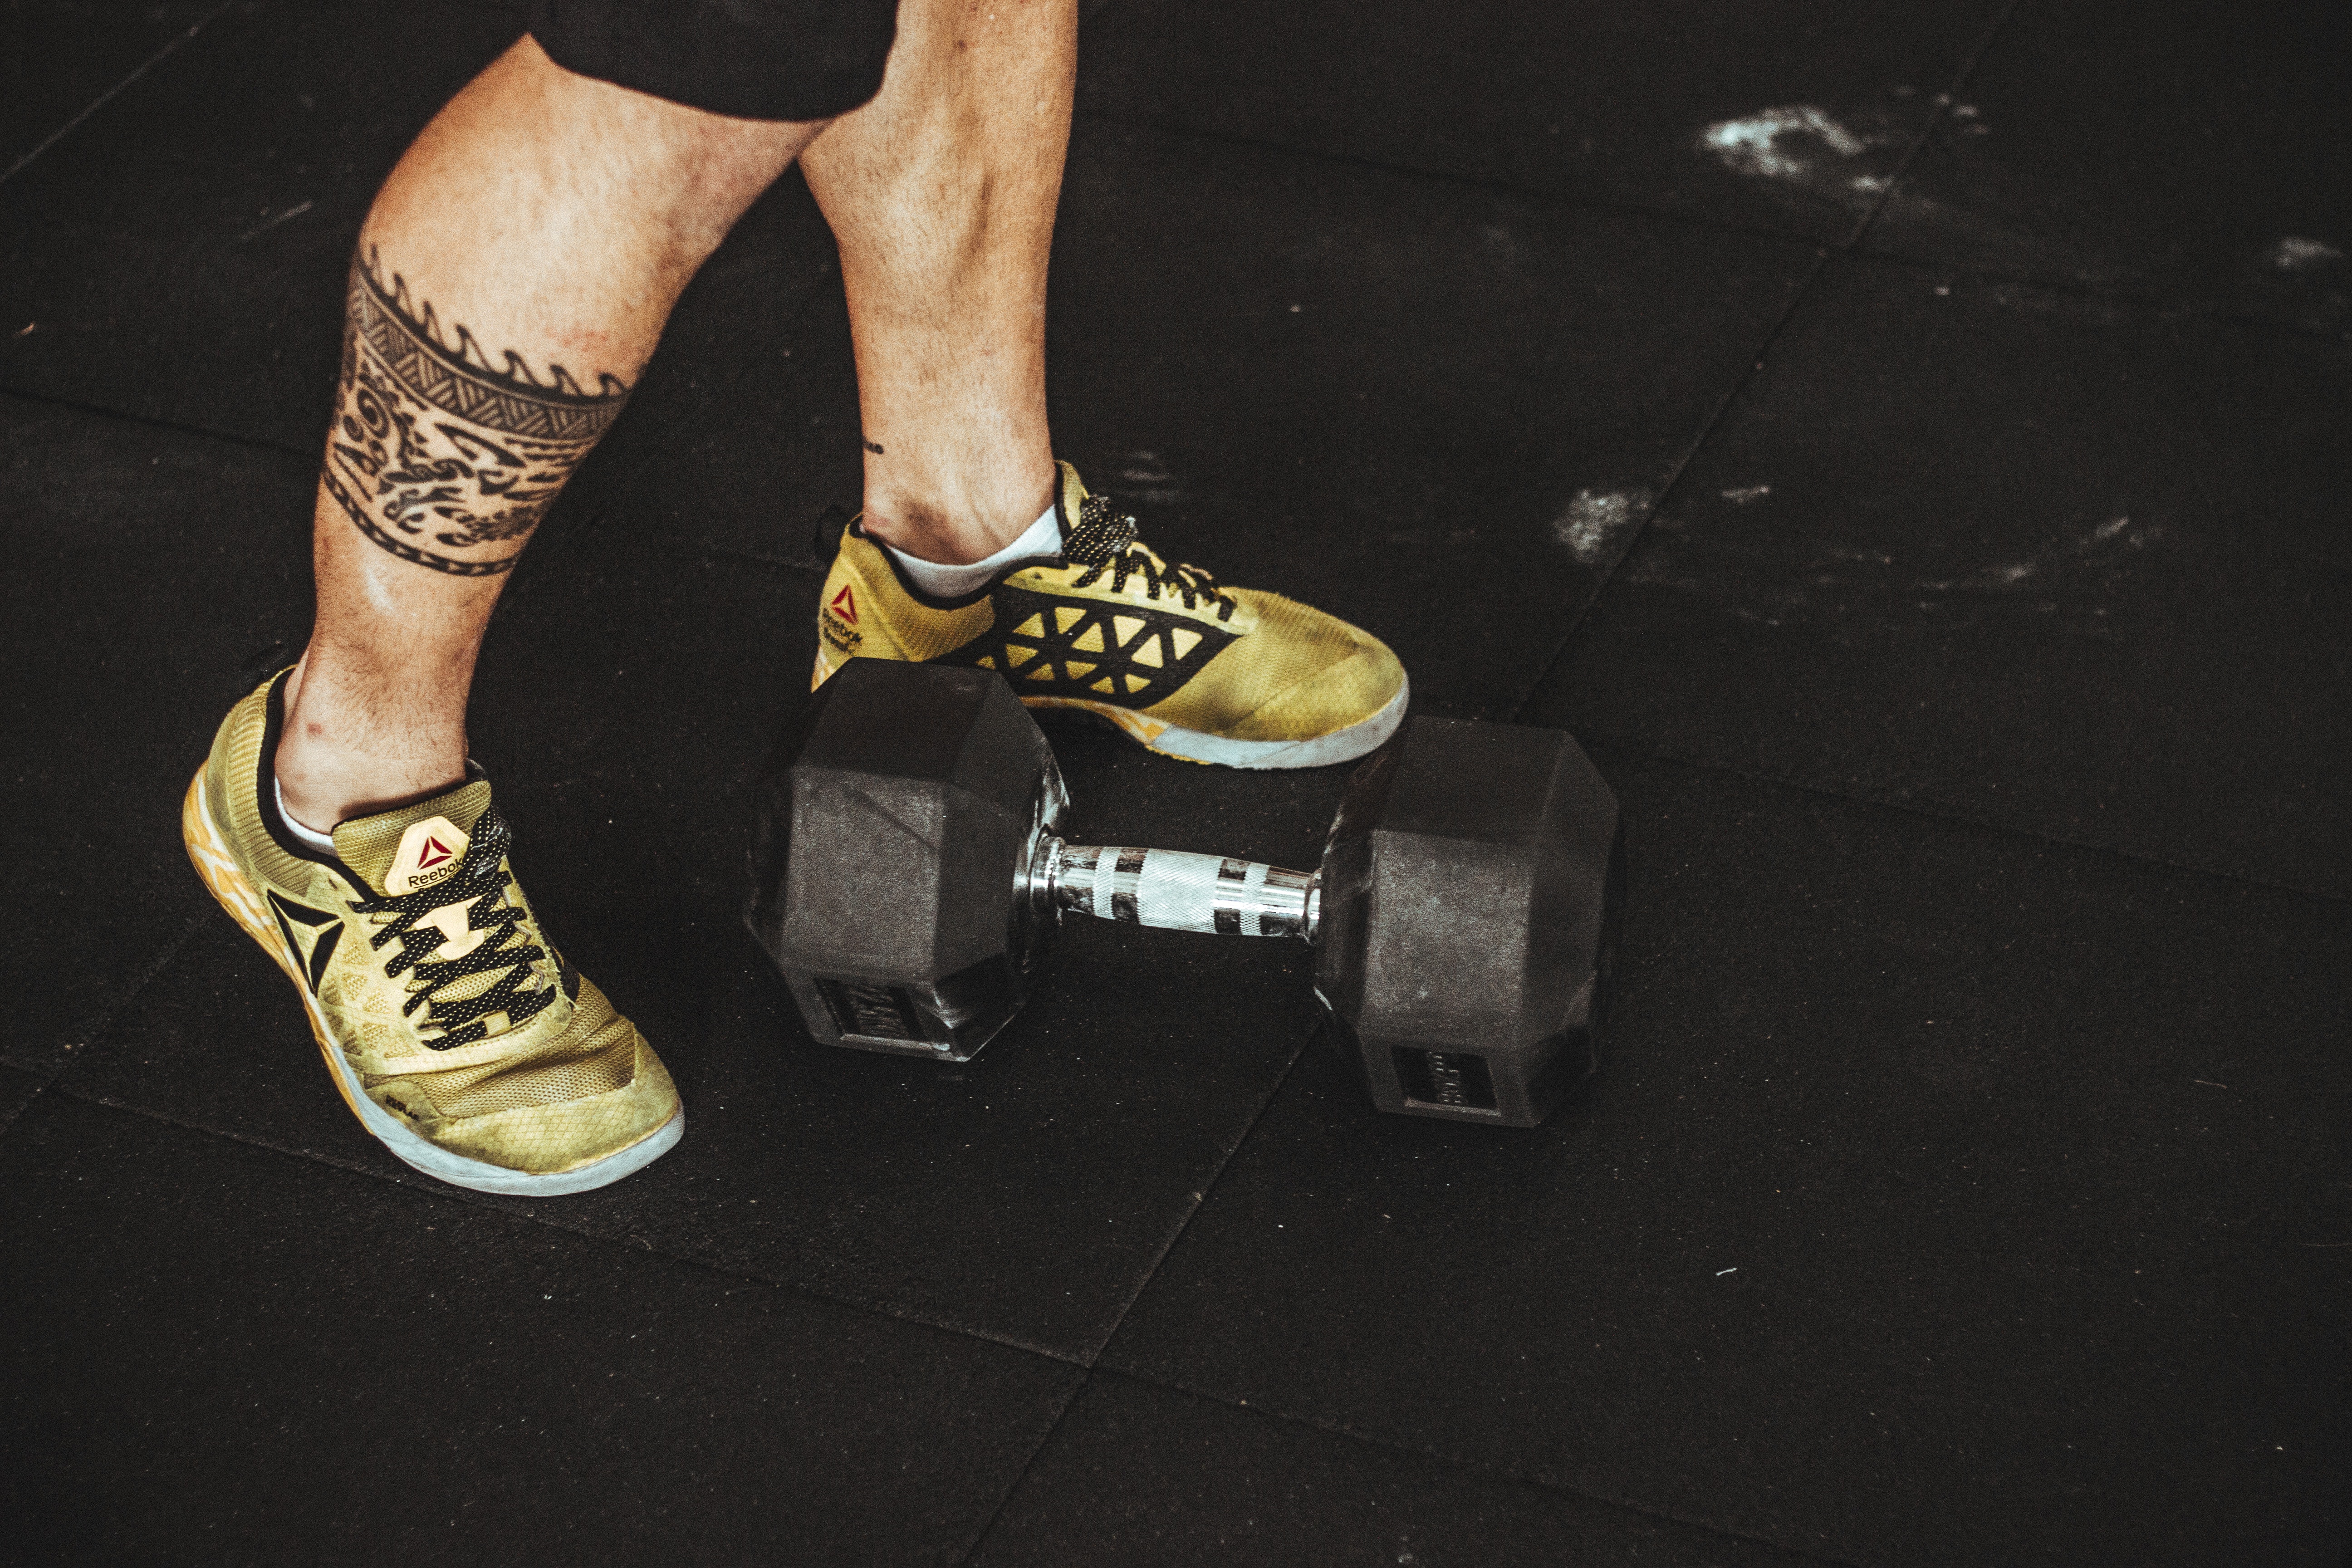
footwear, skateboard, joint, shoe, longboarding, skate shoe, leg, human leg, ankle, skateboarding, longboard, sports equipment, roller skates, roller skating, Skateboarding Equipment, recreation, skateboarder, individual sports, athletic shoe, calf